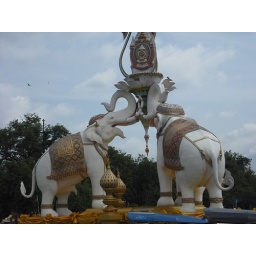
This very large statue of three white elephants is situated in the middle of a very busy intersection.